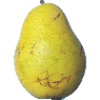
Label: Pear Monster 1